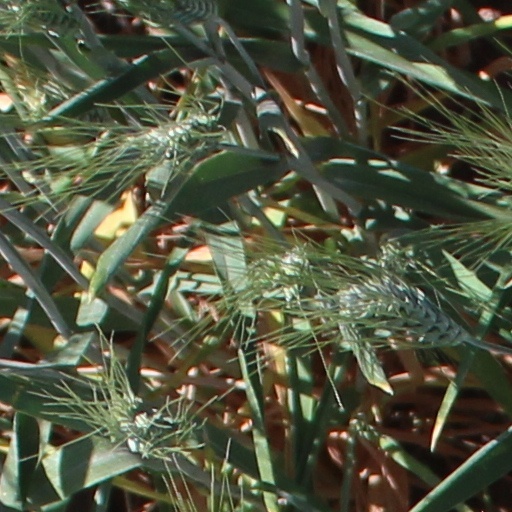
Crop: wheat